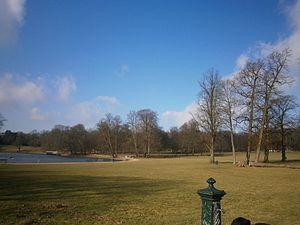
Cette page reprend une partie des bâtiments remarquables se trouvant sur le trajet de la ligne 7 du tramway de Bruxelles.